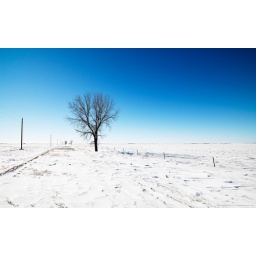
Tree in snow covered landscape with blue sky in background.